Katarina Dalayman

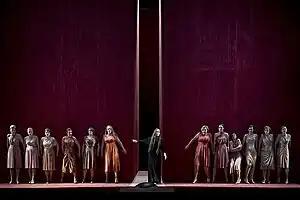
Dalayman as Elektra, Royal Swedish Opera, Stockholm 2009

Katarina Dalayman (born January 25, 1963, in Stockholm) is a Swedish former soprano who has transitioned into a mezzosoprano. She has received critical acclaim singing major operatic roles by composers such as Wagner, Berg, Shostakovich and Bartók, among others. In a 2005 interview, she commented that Wagner's music "[has] always been closest to my heart, always, since I started singing".